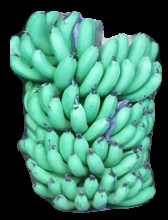
Variety: pachbale
Grade: grade1